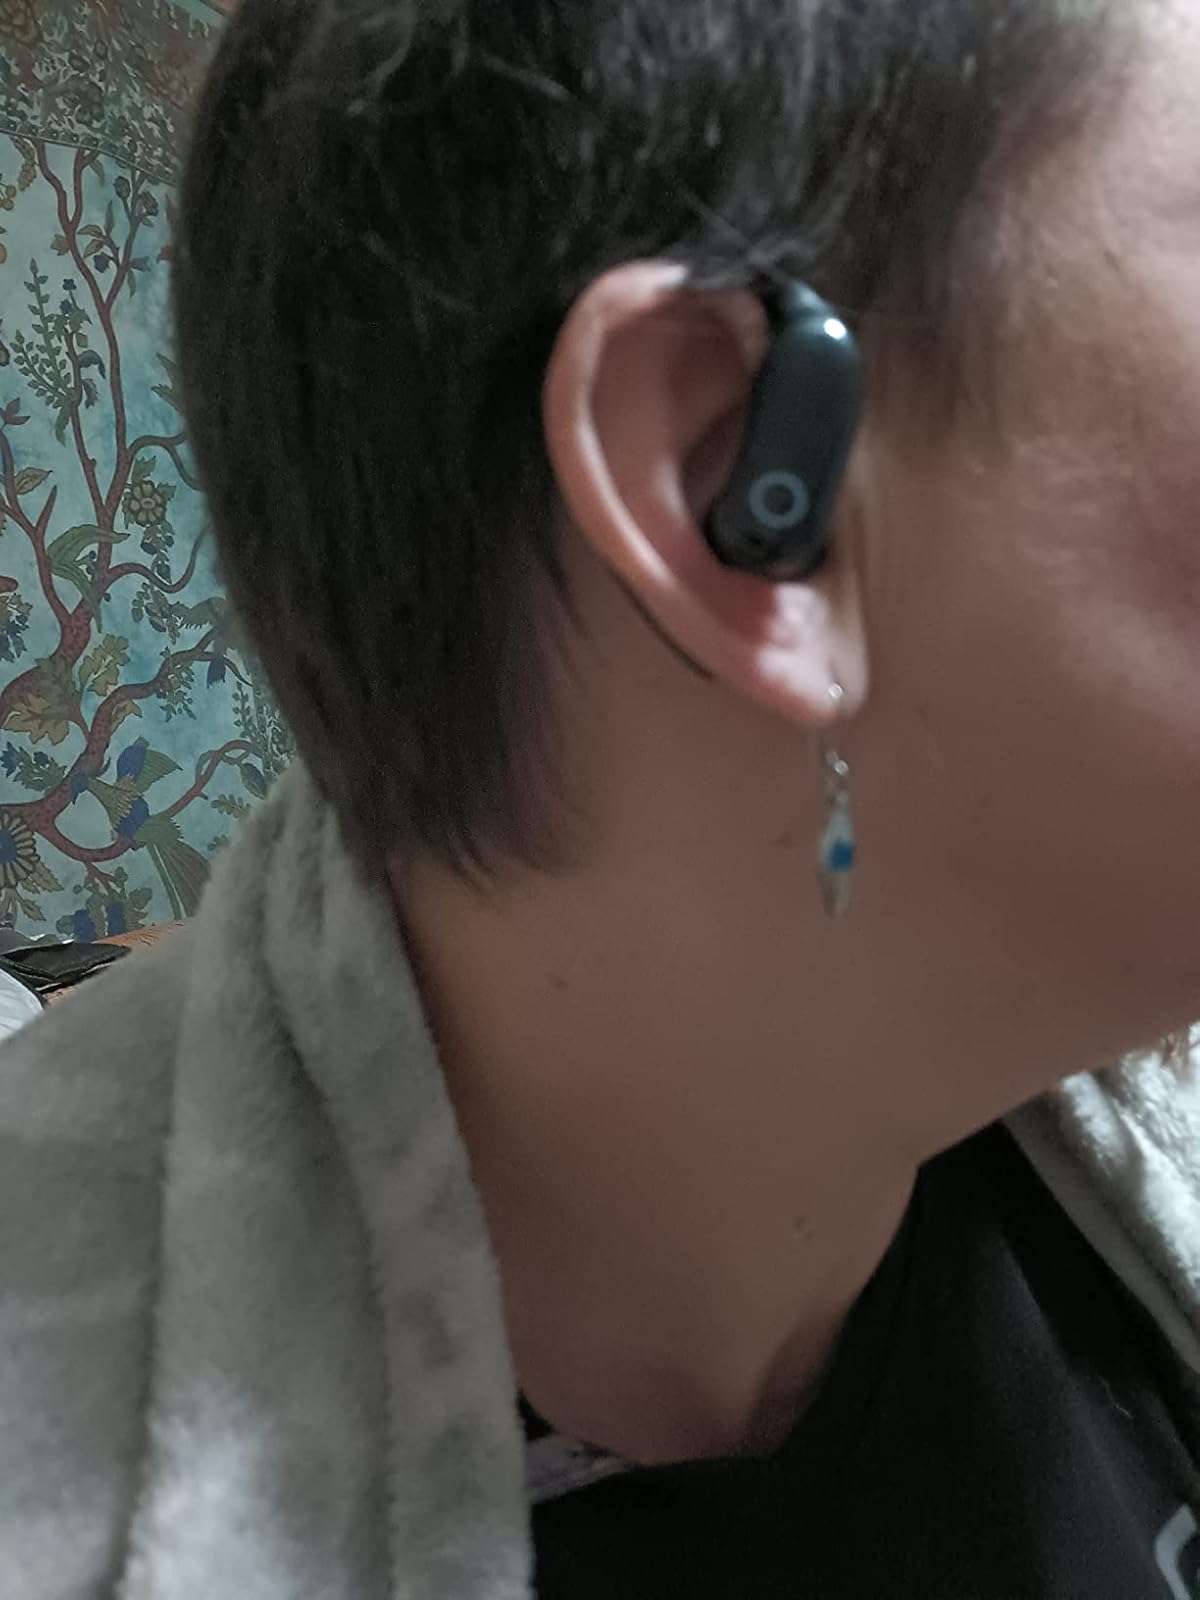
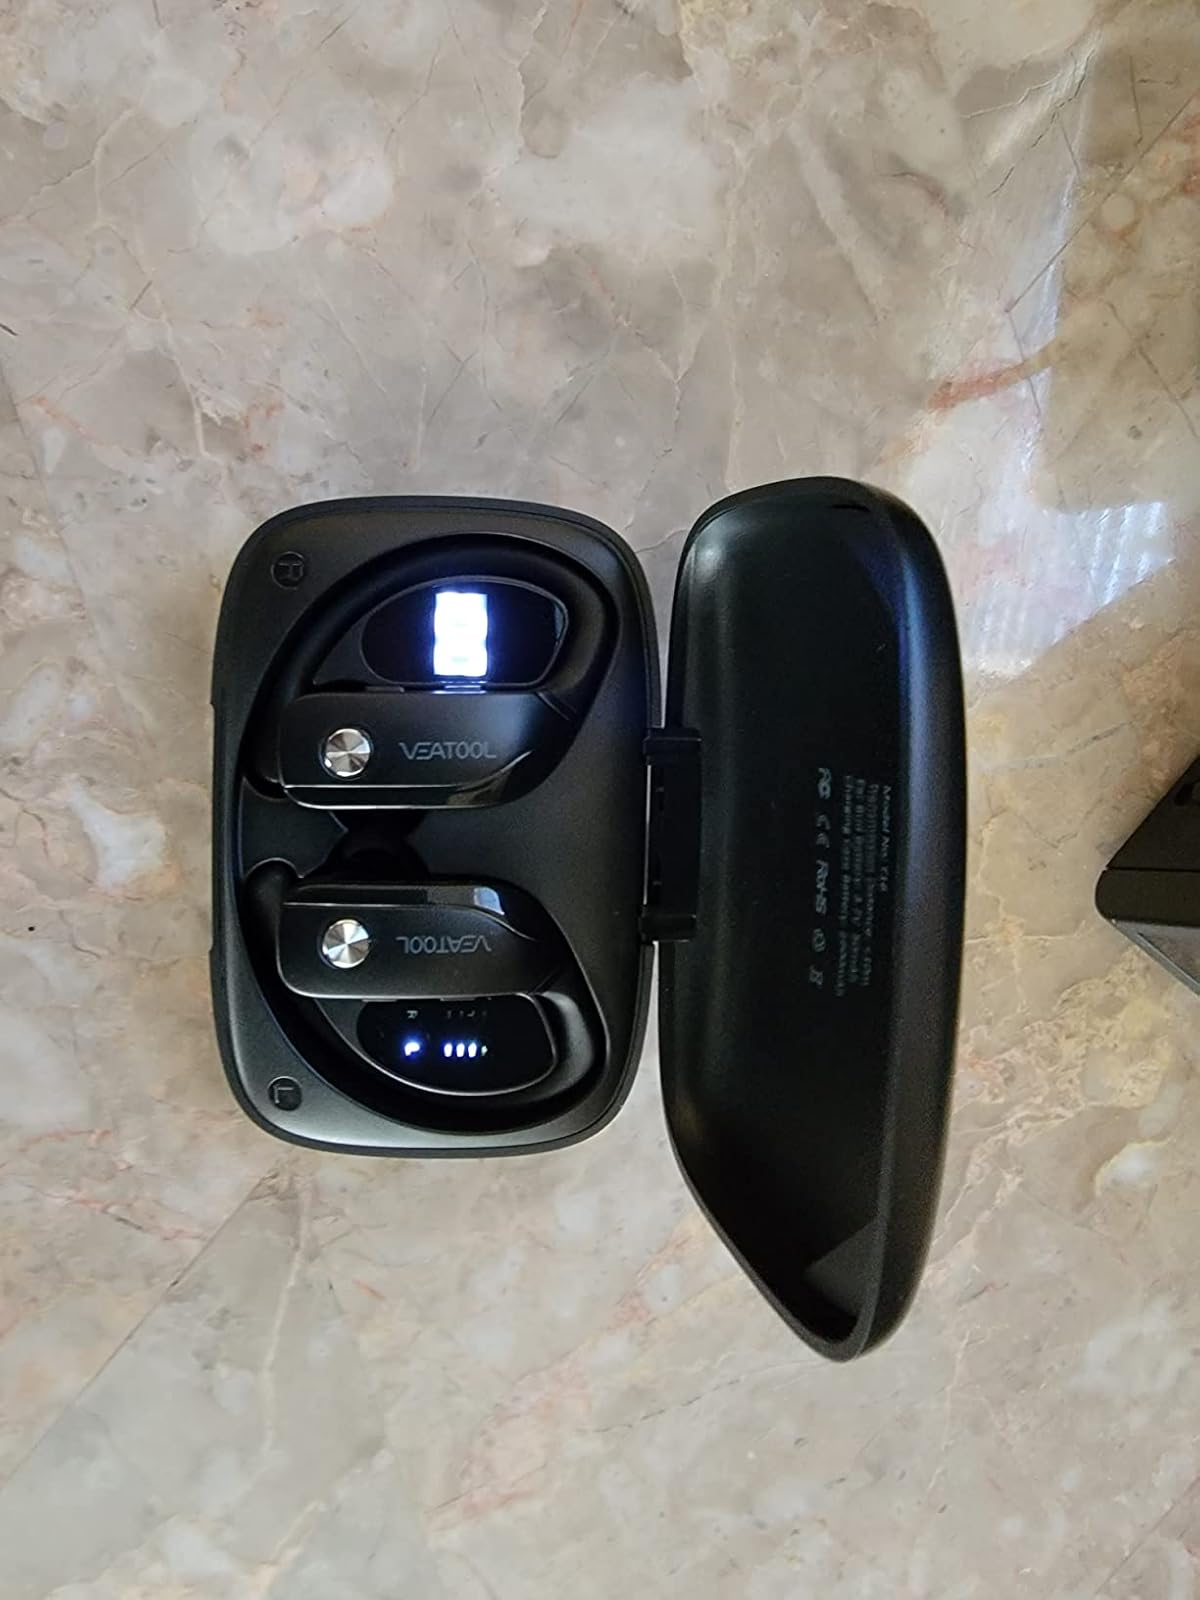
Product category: earbuds
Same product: no